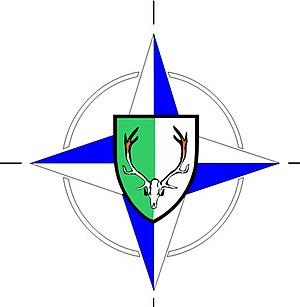
La base militaire de Bergen, au sud de la lande de Lunebourg, est, avec sa surface de 284 km² l'une des plus grandes bases militaires d'entraînement en Europe.